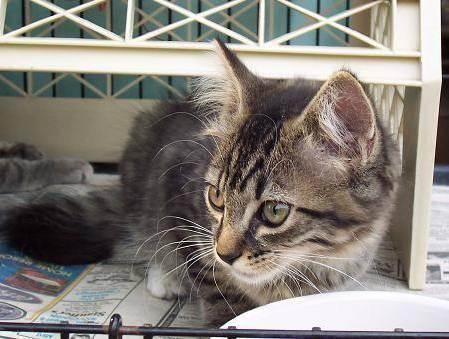
cat